SYSTRA

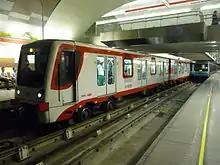
Santiago Metro, Chile

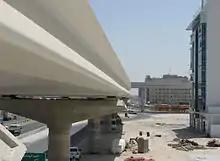
U-shaped Viaduct – Dubai

SYSTRA was involved in the design of over 60% of working tram lines in France. In 1997, SYSTRA partnered with the engineering group TYSIA to design Bordeaux's tram, which was the first tramway to dispense with overhead lines. Brest's and Casablanca's tram lines, which SYSTRA designed were named second best in the world by the British Light Rail Transit Association in 2012. SYSTRA is also responsible for the project management of the Dubai tram, opened in 2014. The group had been active in the capital since 2003 when it was charged with conducting preliminary studies for the underground. In 2018, SYSTRA Canada was asked to engineer Quebec City's tram.